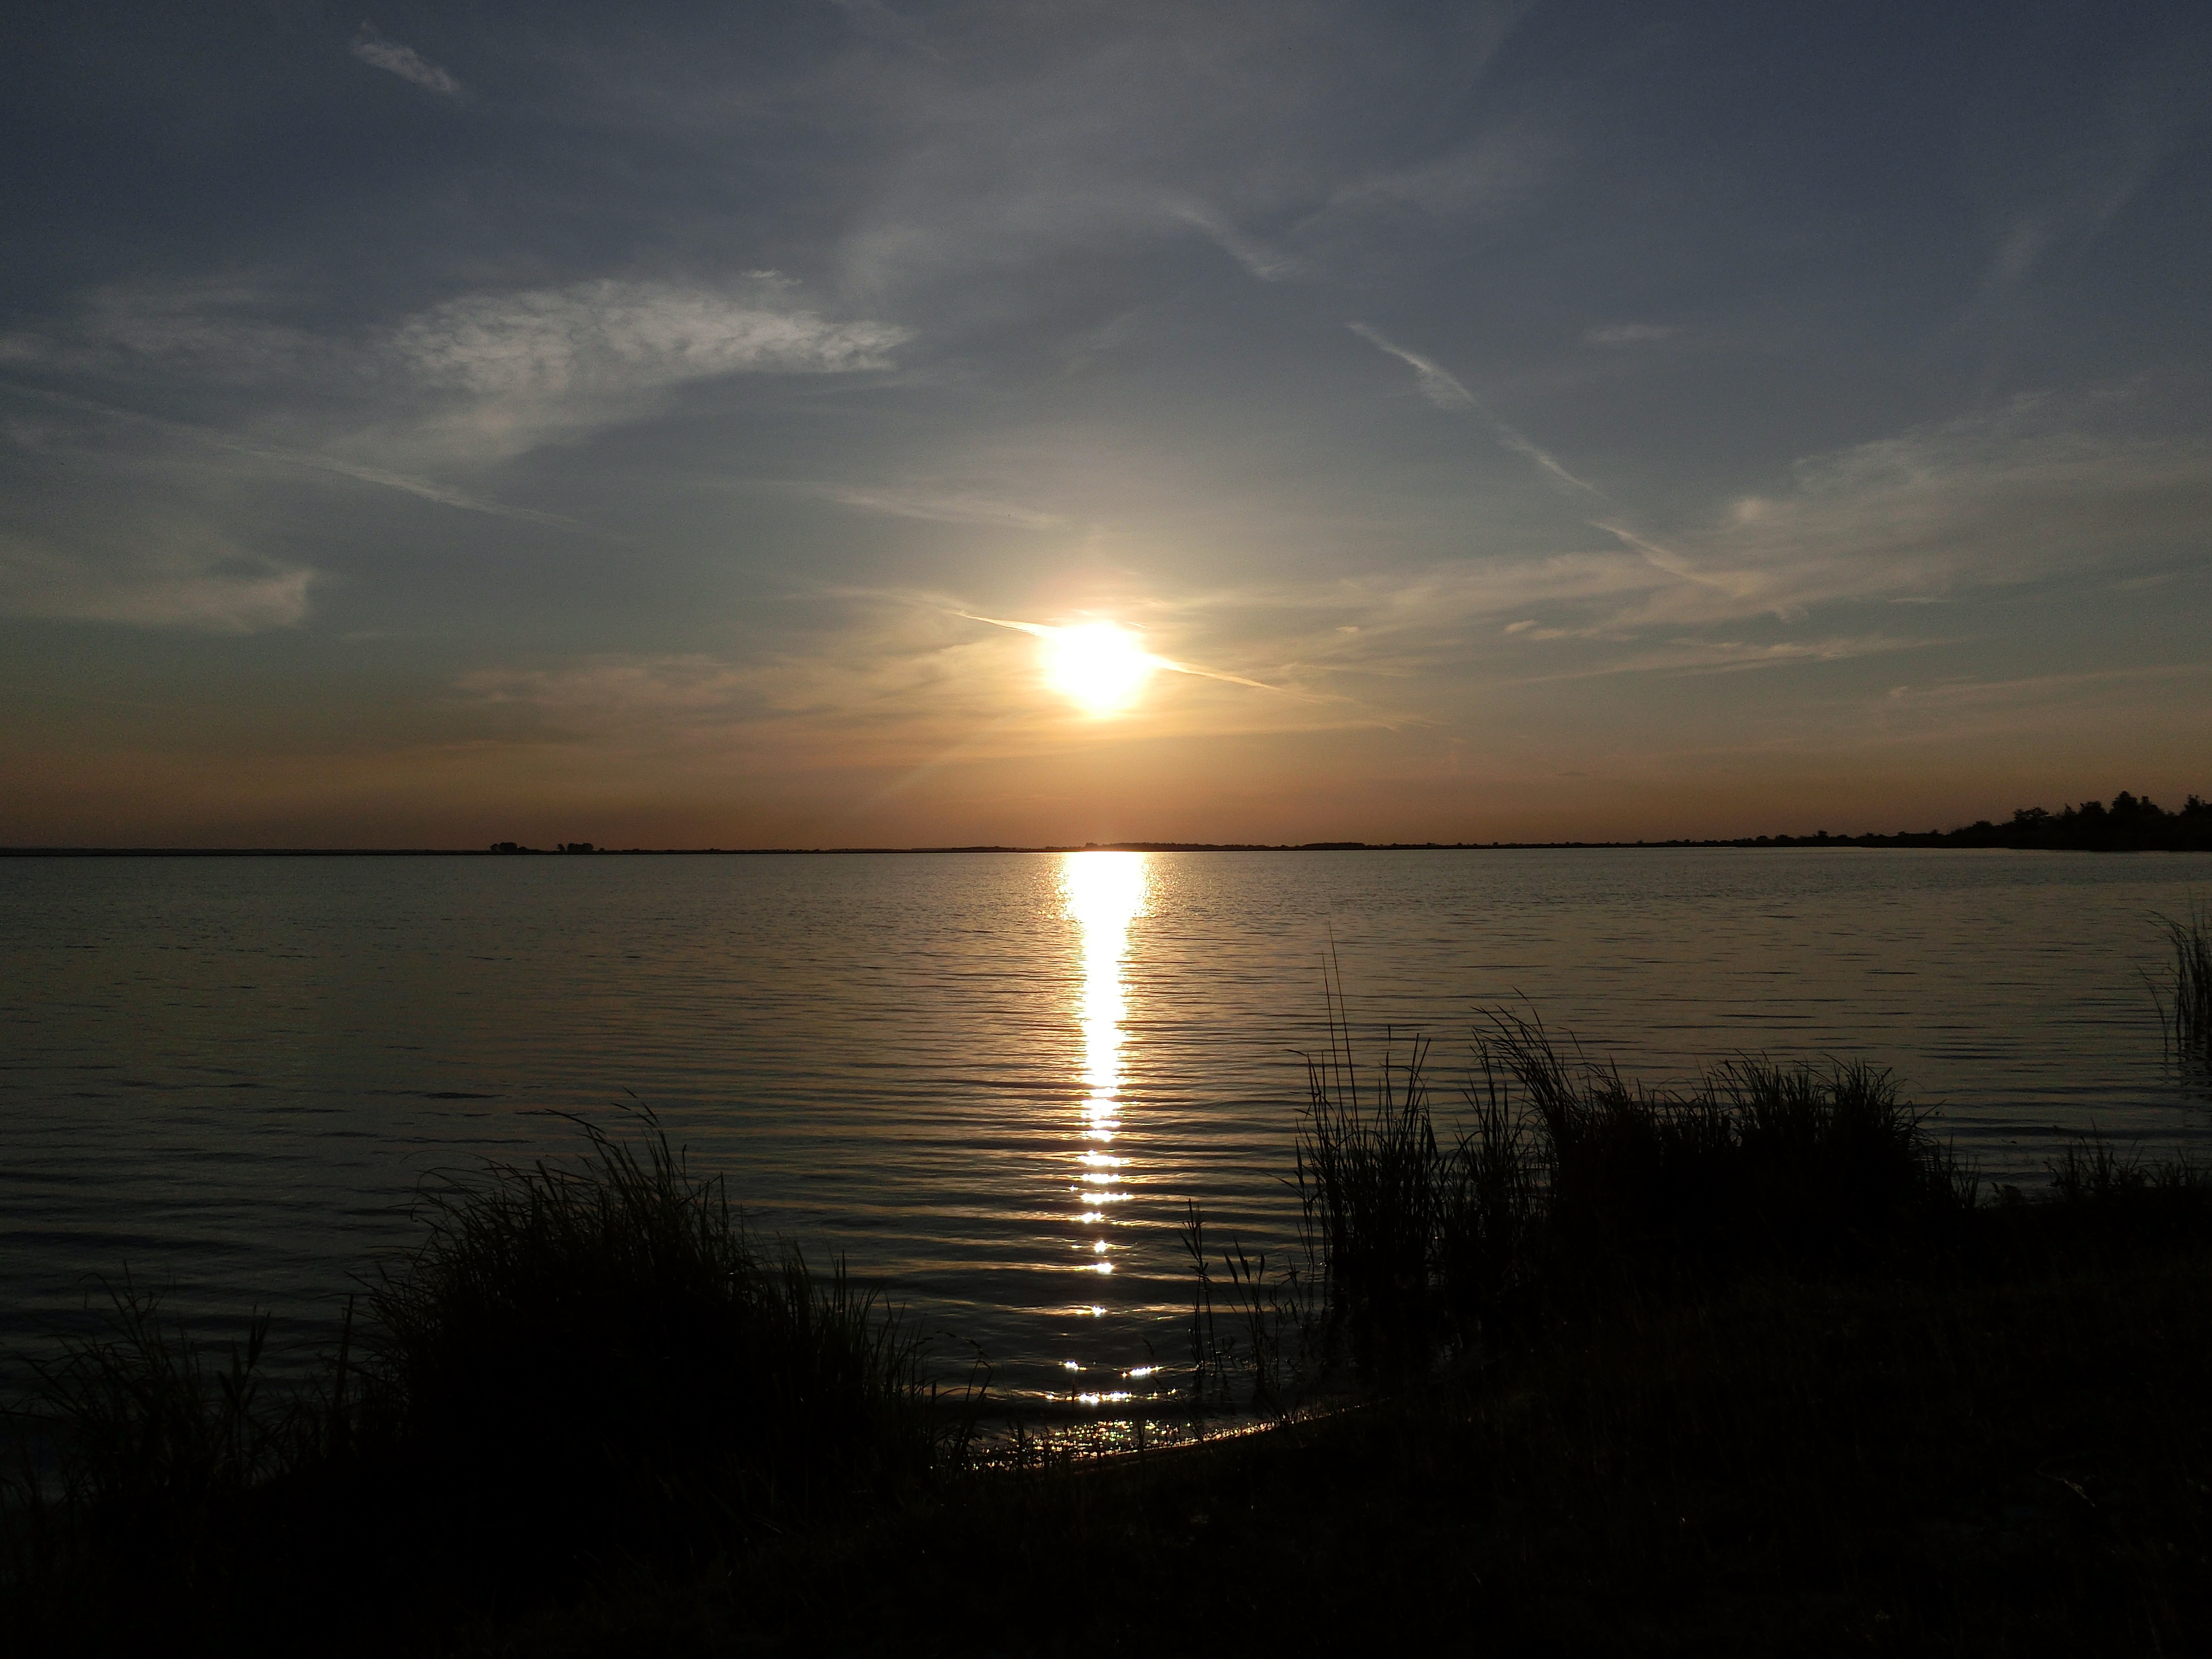
beach, sea, coast, water, ocean, horizon, cloud, sky, sun, sunrise, sunset, sunlight, morning, dawn, atmosphere, dusk, evening, reflection, afterglow